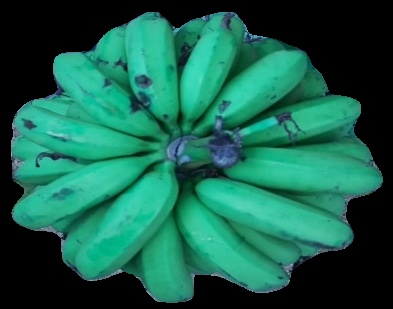
Variety: pachbale
Grade: grade2